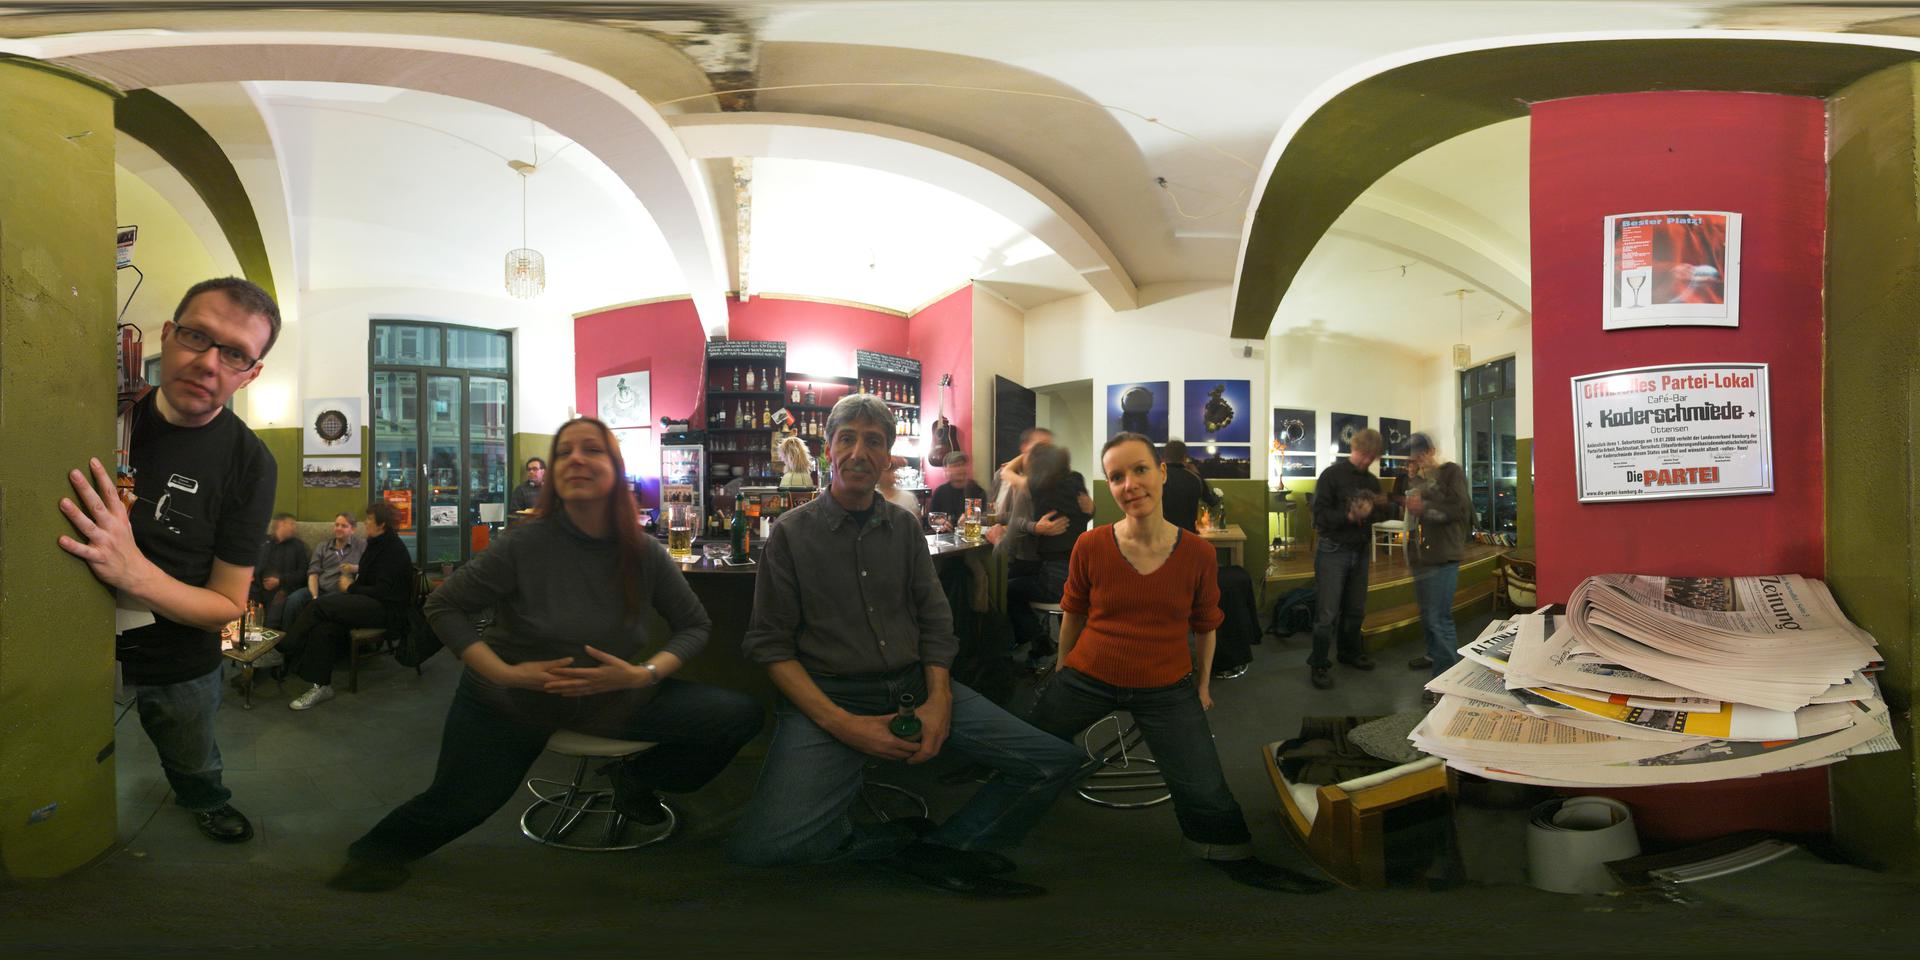
Referred object: the woman in the red sweater

Referred object: the stack of newspapers